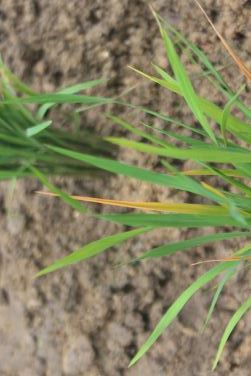
Disease: Tungro